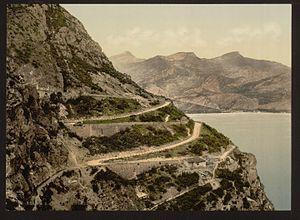
La route du Ponale est une ancienne route qui monte dans la vallée du ruisseau Ponale, reliant le lac de Ledro à Riva del Garda.